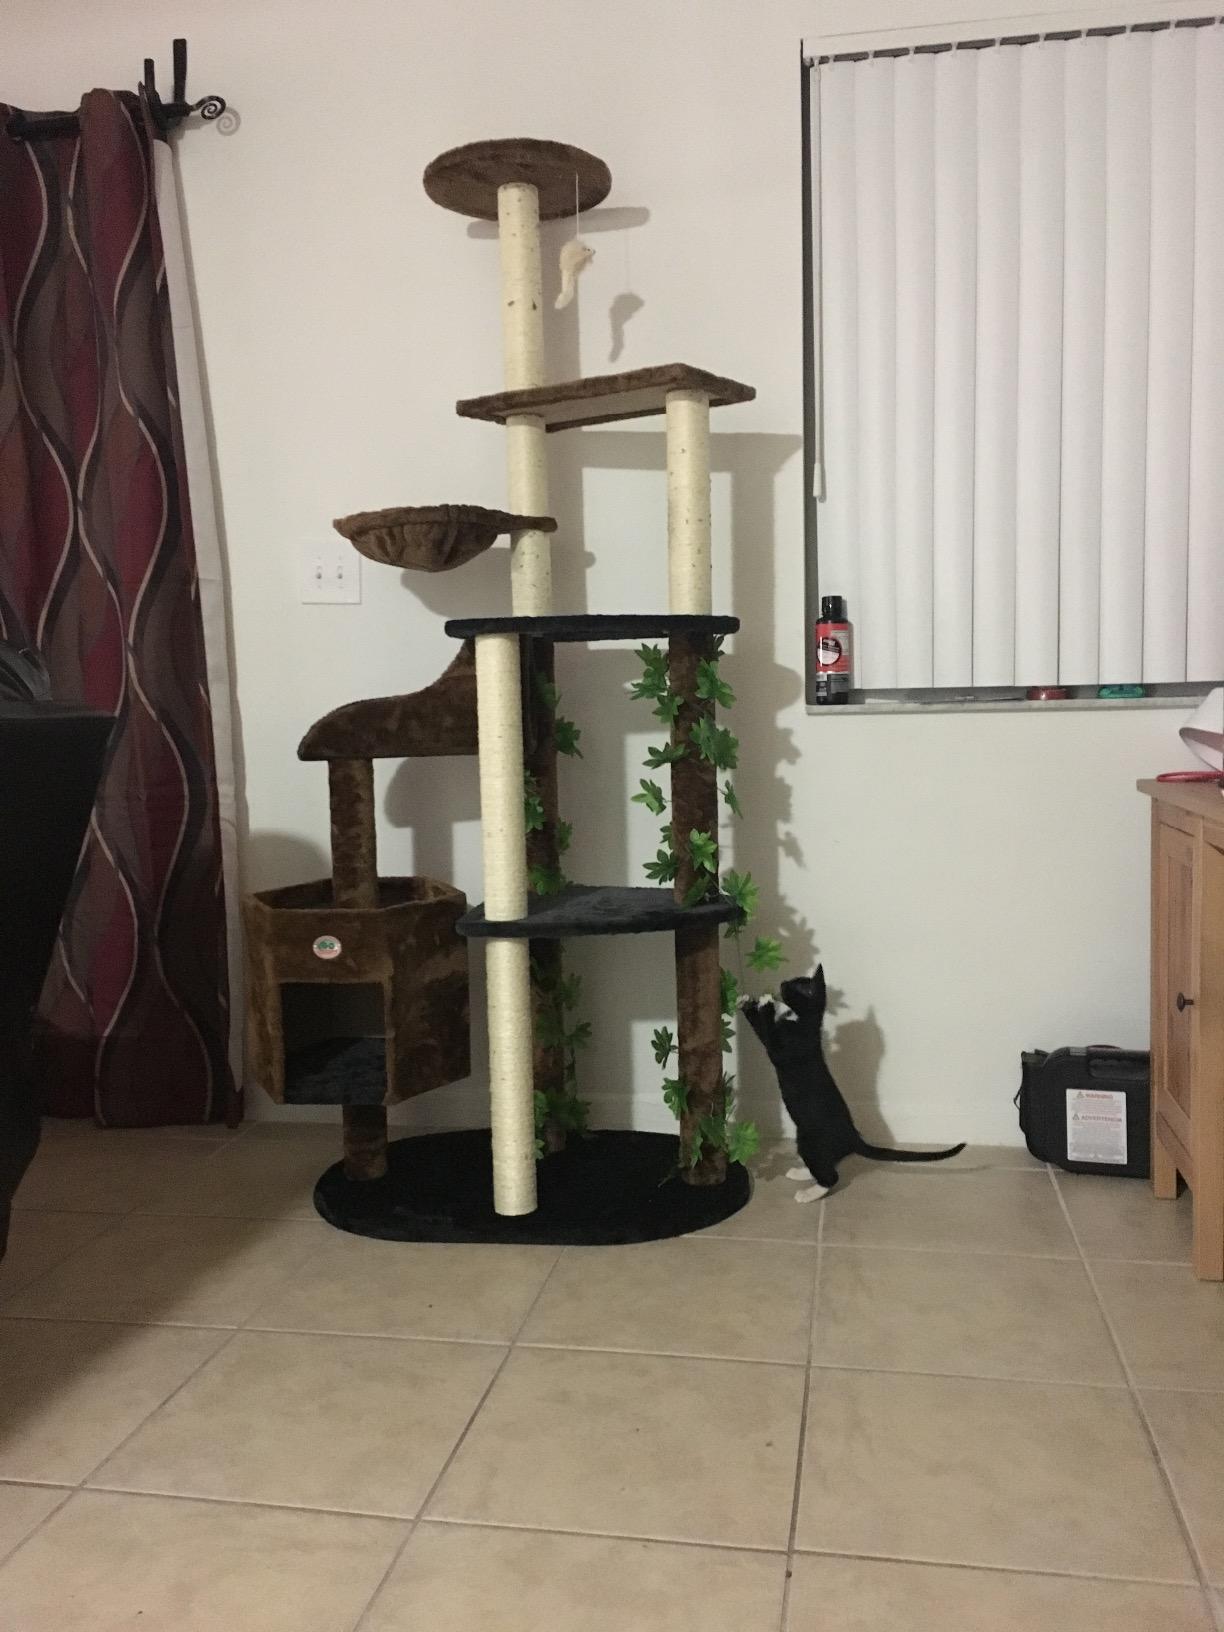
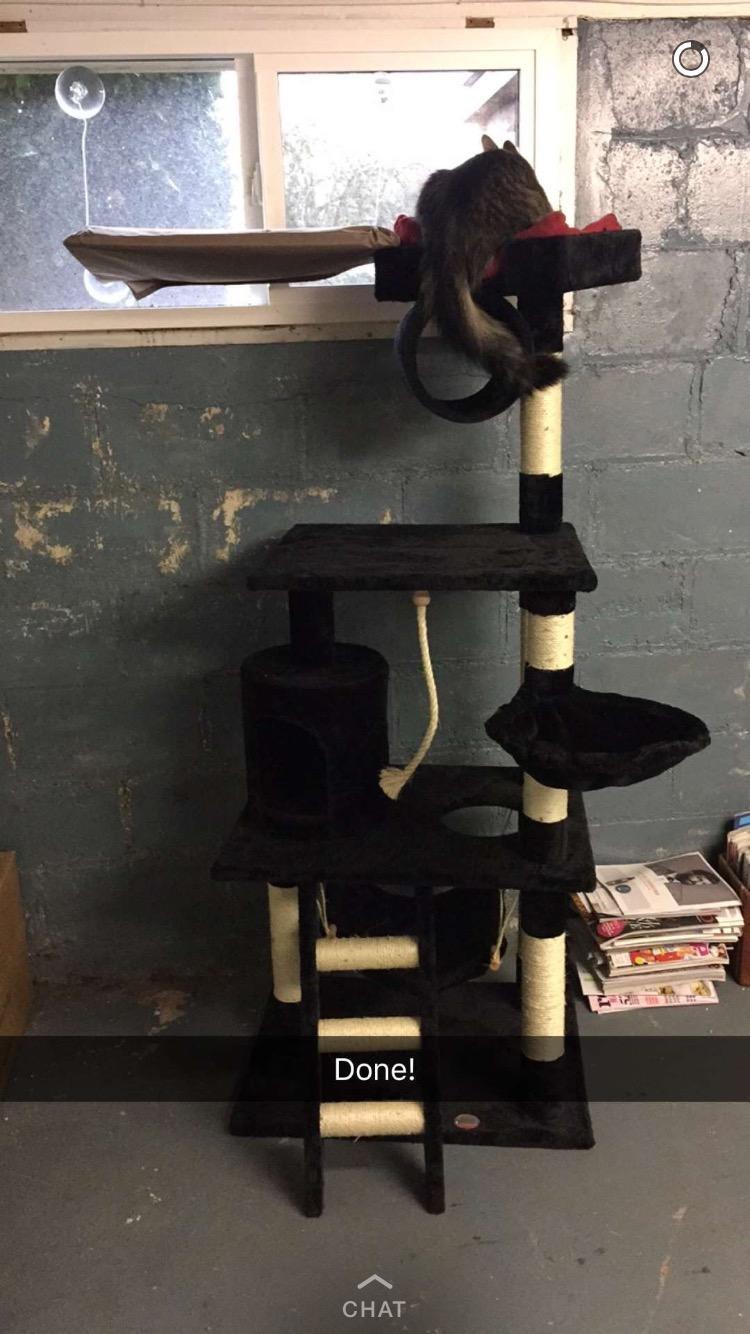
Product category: items_cat tree
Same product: no